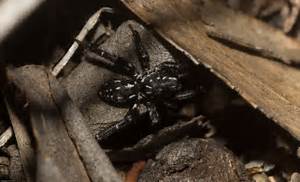
Label: spider